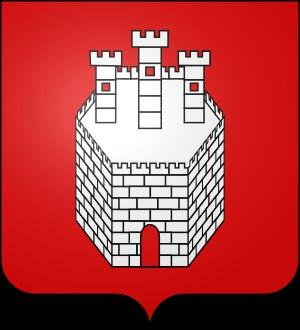
La famille Giustiniani est une importante famille italienne originaire de Venise installée ensuite à Gênes et qui eut des représentants, à différentes époques, à Naples et dans plusieurs îles de la Méditerranée.